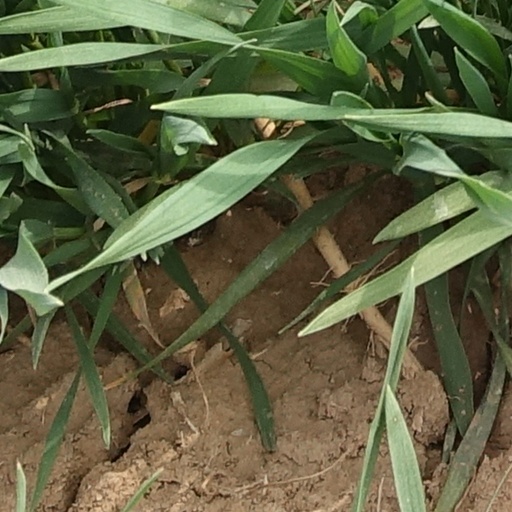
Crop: wheat